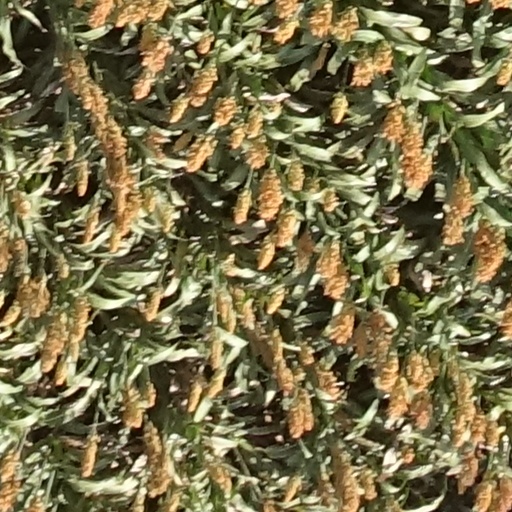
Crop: sorghum